Kirill Meretskov

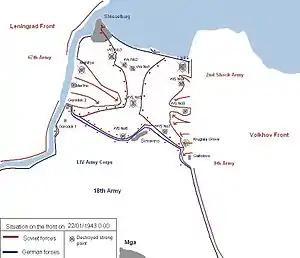
Operation Iskra, January 1943

During the counteroffensive of the battle, Stavka ordered Kirill Meretskov to organize a new Volkhov Front, which he commanded until February 1944 (with the exception of May and June 1942).